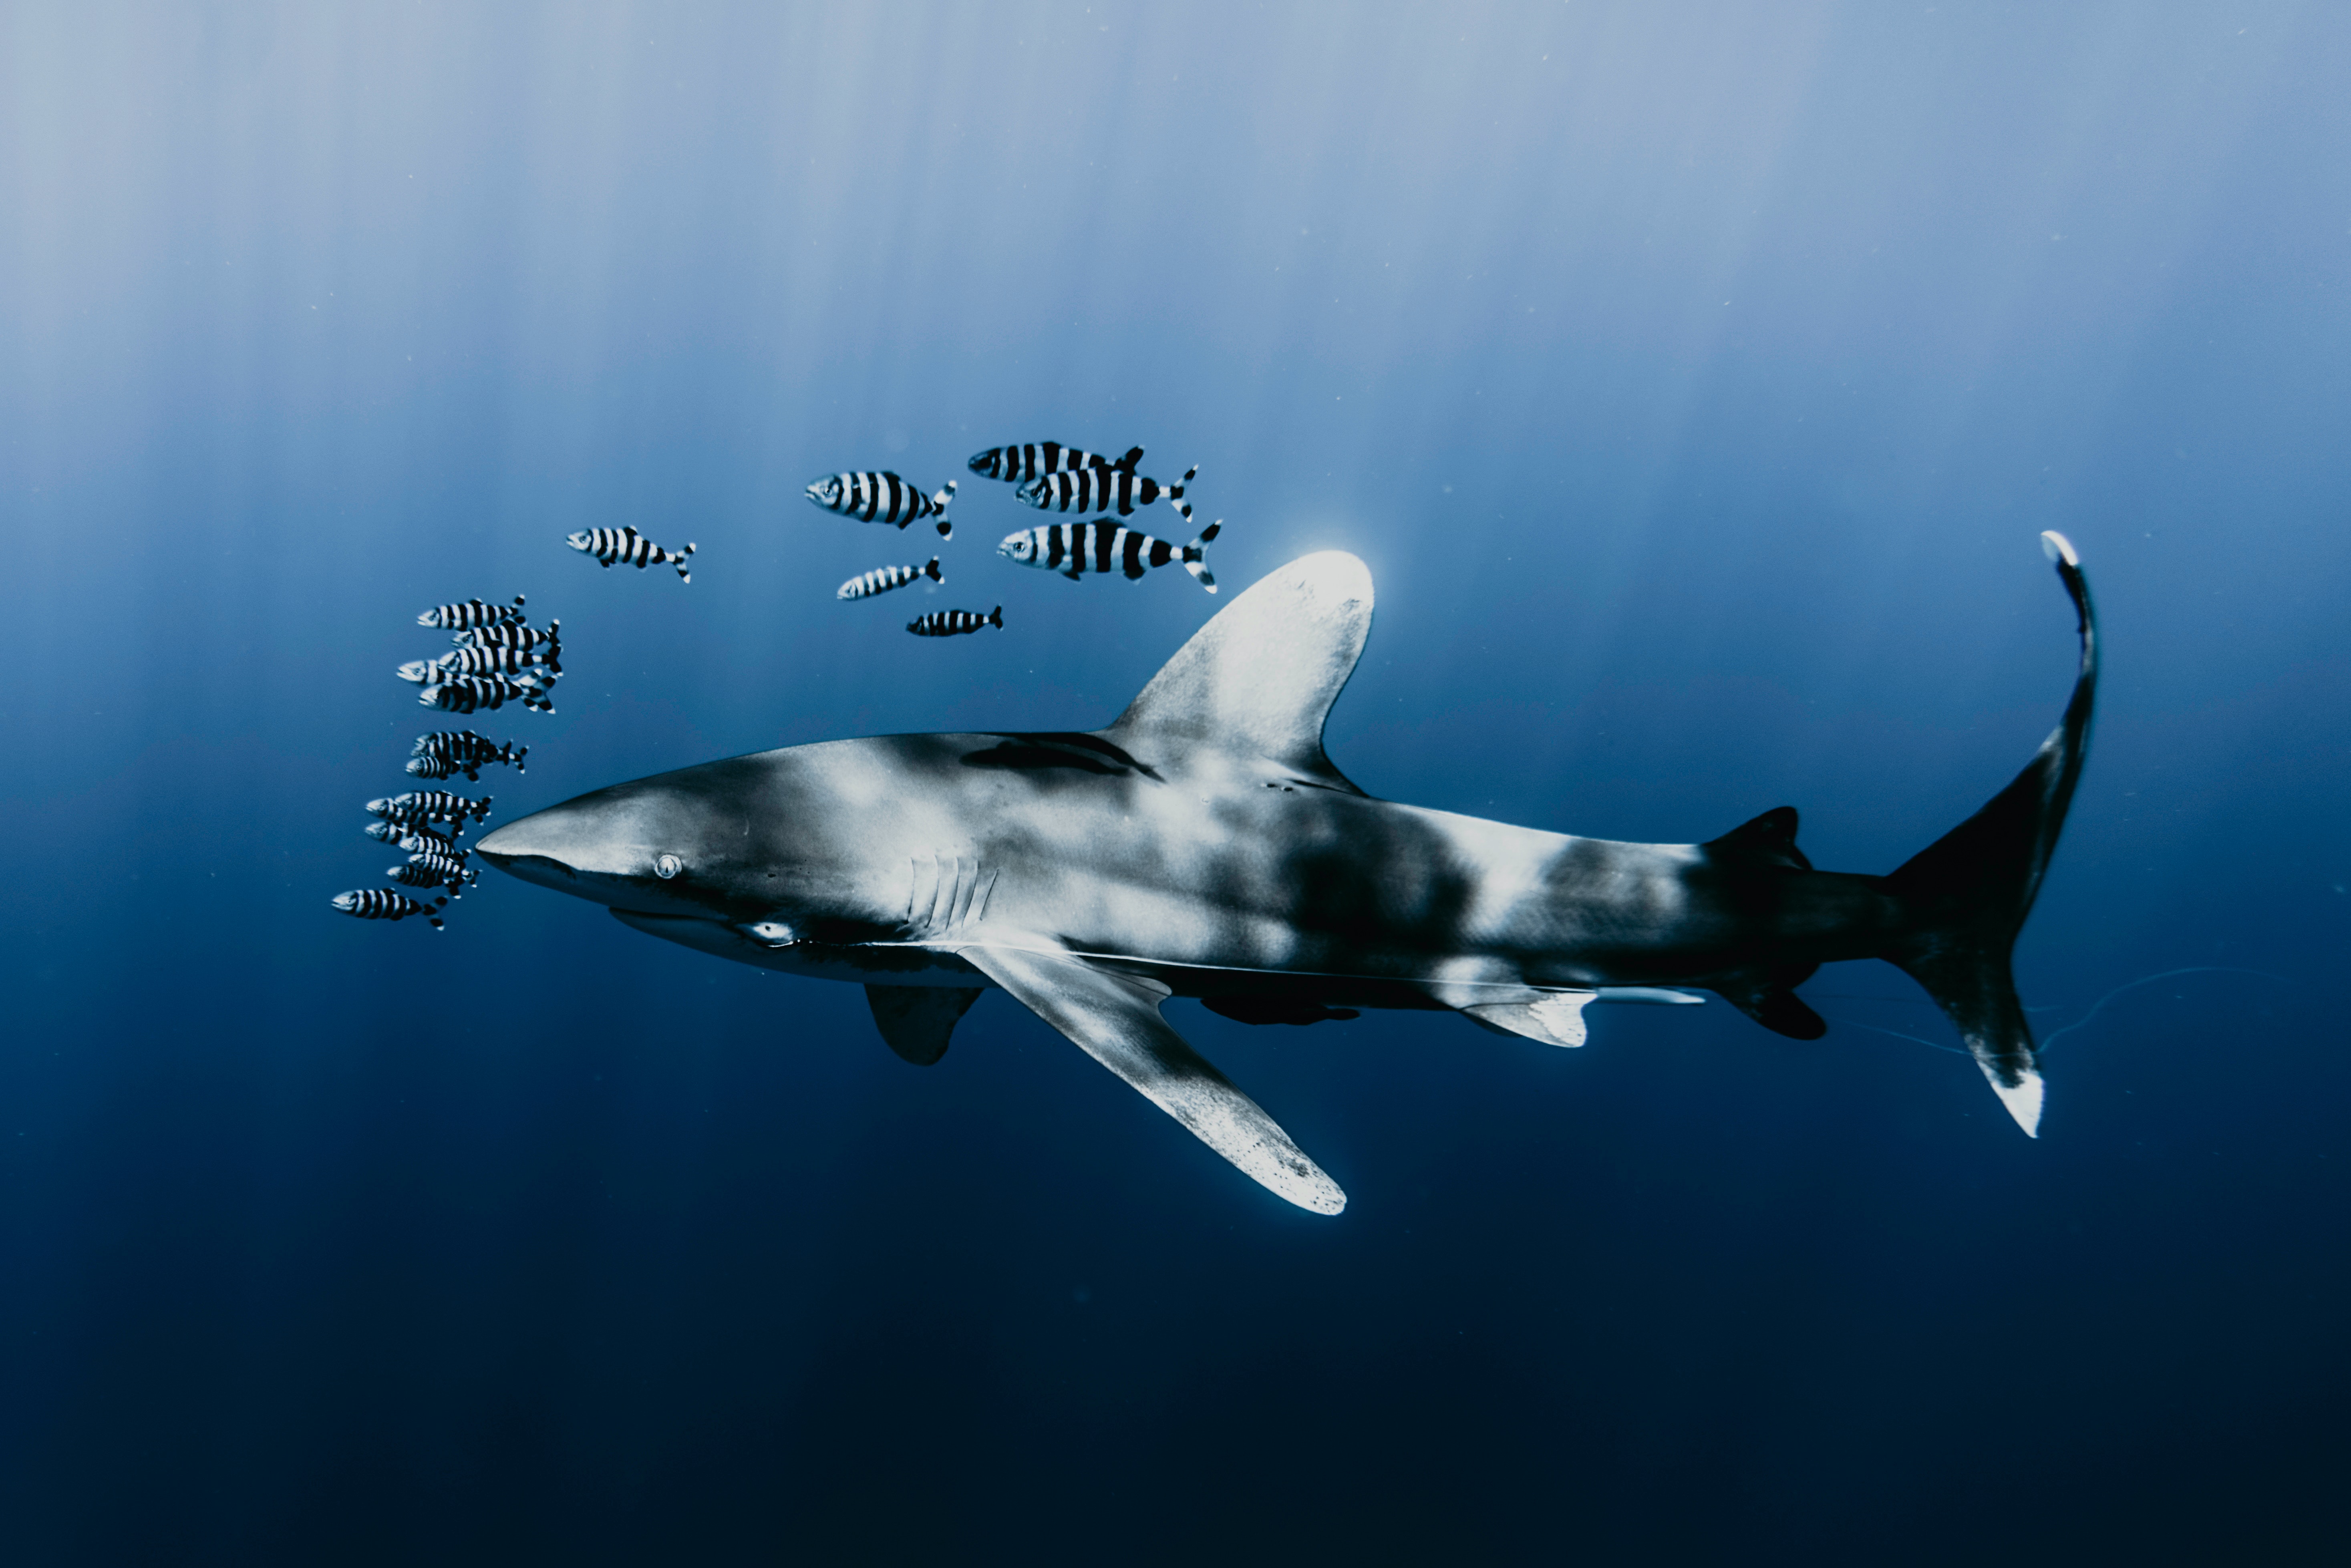
sea, water, fin, fluid, marine biology, fish, aerospace manufacturer, shark, lamniformes, carcharhiniformes, cartilaginous fish, underwater, electric blue, squaliformes, aviation, military aircraft, lamnidae, marine mammal, wildlife, liquid, wing, flight, science, requiem shark, seafood, travel